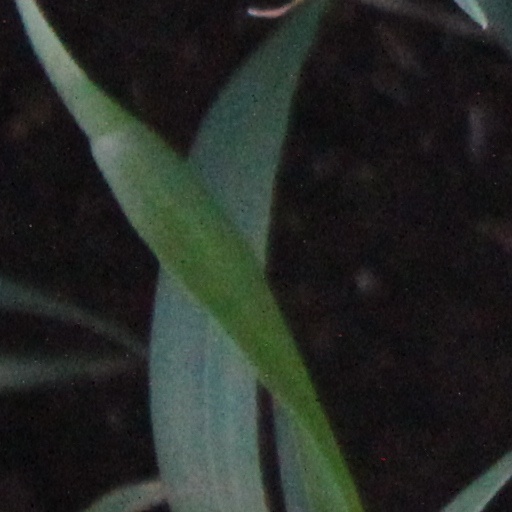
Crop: wheat